Apollo Amsterdam

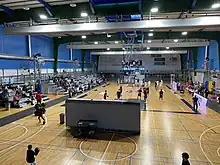
The Apollohal during a game in 2023

Since the 2021–22 season, Apollo plays in the BNXT League, in which the national leagues of Belgium and the Netherlands have been merged. In June 2021, Wierd Goedee was signed as new head coach.